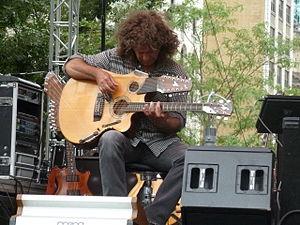
Patrick Bruce Metheny, né le 12 août 1954 à Lee's Summit dans le Missouri aux États-Unis, est un guitariste américain de jazz et leader du Pat Metheny Group.